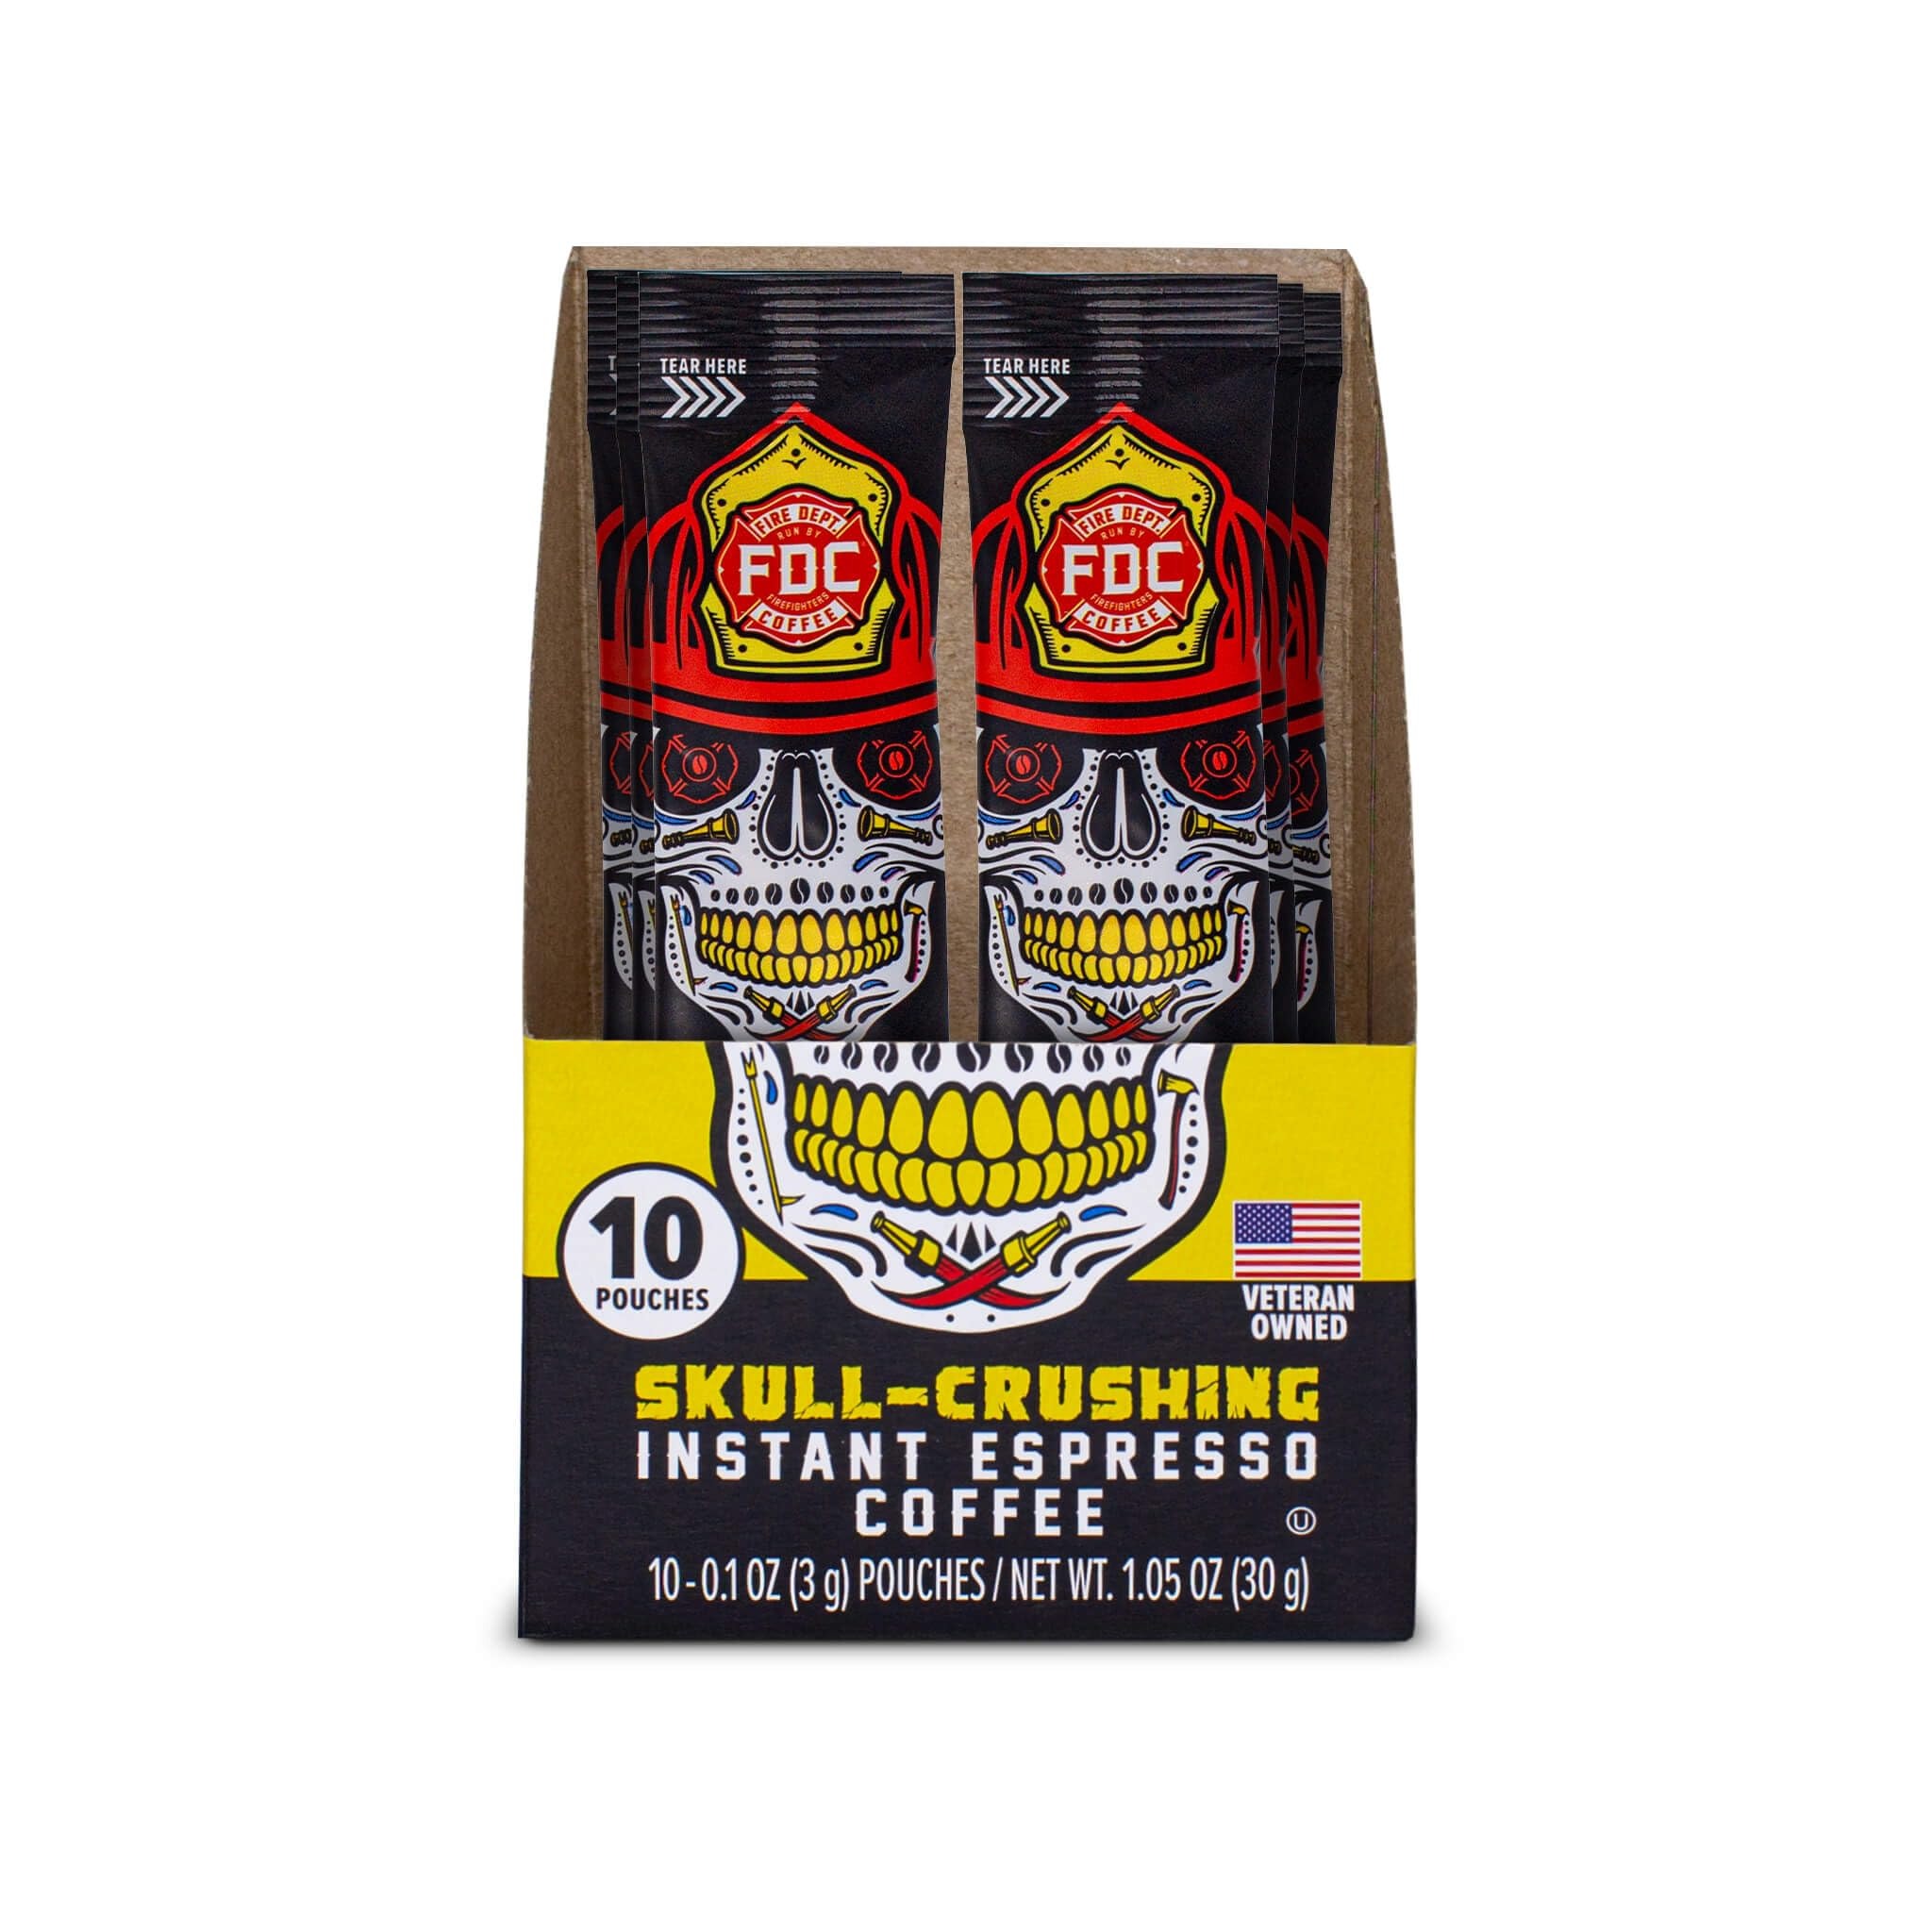
Item Name: Fire Department Coffee - Skull Crushing Instant Espresso Coffee - Instant Coffee Packets Single Serve - Gives Back to Firefighters - Veteran Owned - Enjoy Hot or Cold (Pack of 10)
Bullet Point 1: Skull Crushing Instant Espresso Packets: Beyond mere alertness, this espresso invigorates your very soul. Blended from the finest premium beans, our Skull Crushing Espresso promises an unparalleled awakening experience.
Bullet Point 2: Brand Mission: Veteran-owned and NaVOBA certified, Fire Department Coffee prioritizes giving back to our fellow firefighters and first responders who've become sick or injured while on the job. We proudly roast our beans right here in the USA, embodying the dedication and spirit of America's firefighters in every cup.
Bullet Point 3: Premium Instant Espresso Coffee Packets: Experience the richness of our handcrafted coffee. Small batch and roasted without sugar, preservatives, or soy, ensuring a pure and satisfying brew.
Bullet Point 4: Just Tear, Pour, & Mix: Whether you're gearing up for a long shift or winding down after a day of valor, our instant espresso coffee sticks are your go-to. Perfect for travel and those on the go.
Bullet Point 5: 100% Satisfaction: We guarantee 100% satisfaction with your Skull Crushing Instant Espresso Coffee Packets. Should you find yourself less than delighted, please don't hesitate to reach out to us. Our dedicated team is ready and eager to assist you in any way possible. We sincerely appreciate your support.
Product Description: There’s nothing more convenient than instant coffee for life on the go. Not only will Skull-Crushing Instant Espresso Coffee keep you alert, it will make you feel alive. Crafted from a blend of premium coffee, this espresso coffee delivers a full-bodied and mind-blowing flavor in every cup. 10 single-serve packets Just add 8oz of water or milk Enjoy hot or cold Gives back to sick and injured firefighters
Value: 1.0
Unit: Ounce

Price: 9.99